Lethal Weapon 4

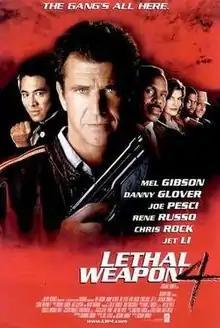
Theatrical release poster

Lethal Weapon 4 is a 1998 American buddy cop action film directed and produced by Richard Donner, and starring Mel Gibson, Danny Glover, Joe Pesci, Rene Russo, Chris Rock, and Jet Li (in his international film debut). It is the fourth installment in the "Lethal Weapon" film series. It is the last film in the series directed by Donner before his death, and the latest to be released theatrically.